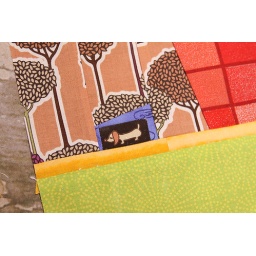
in the dog house